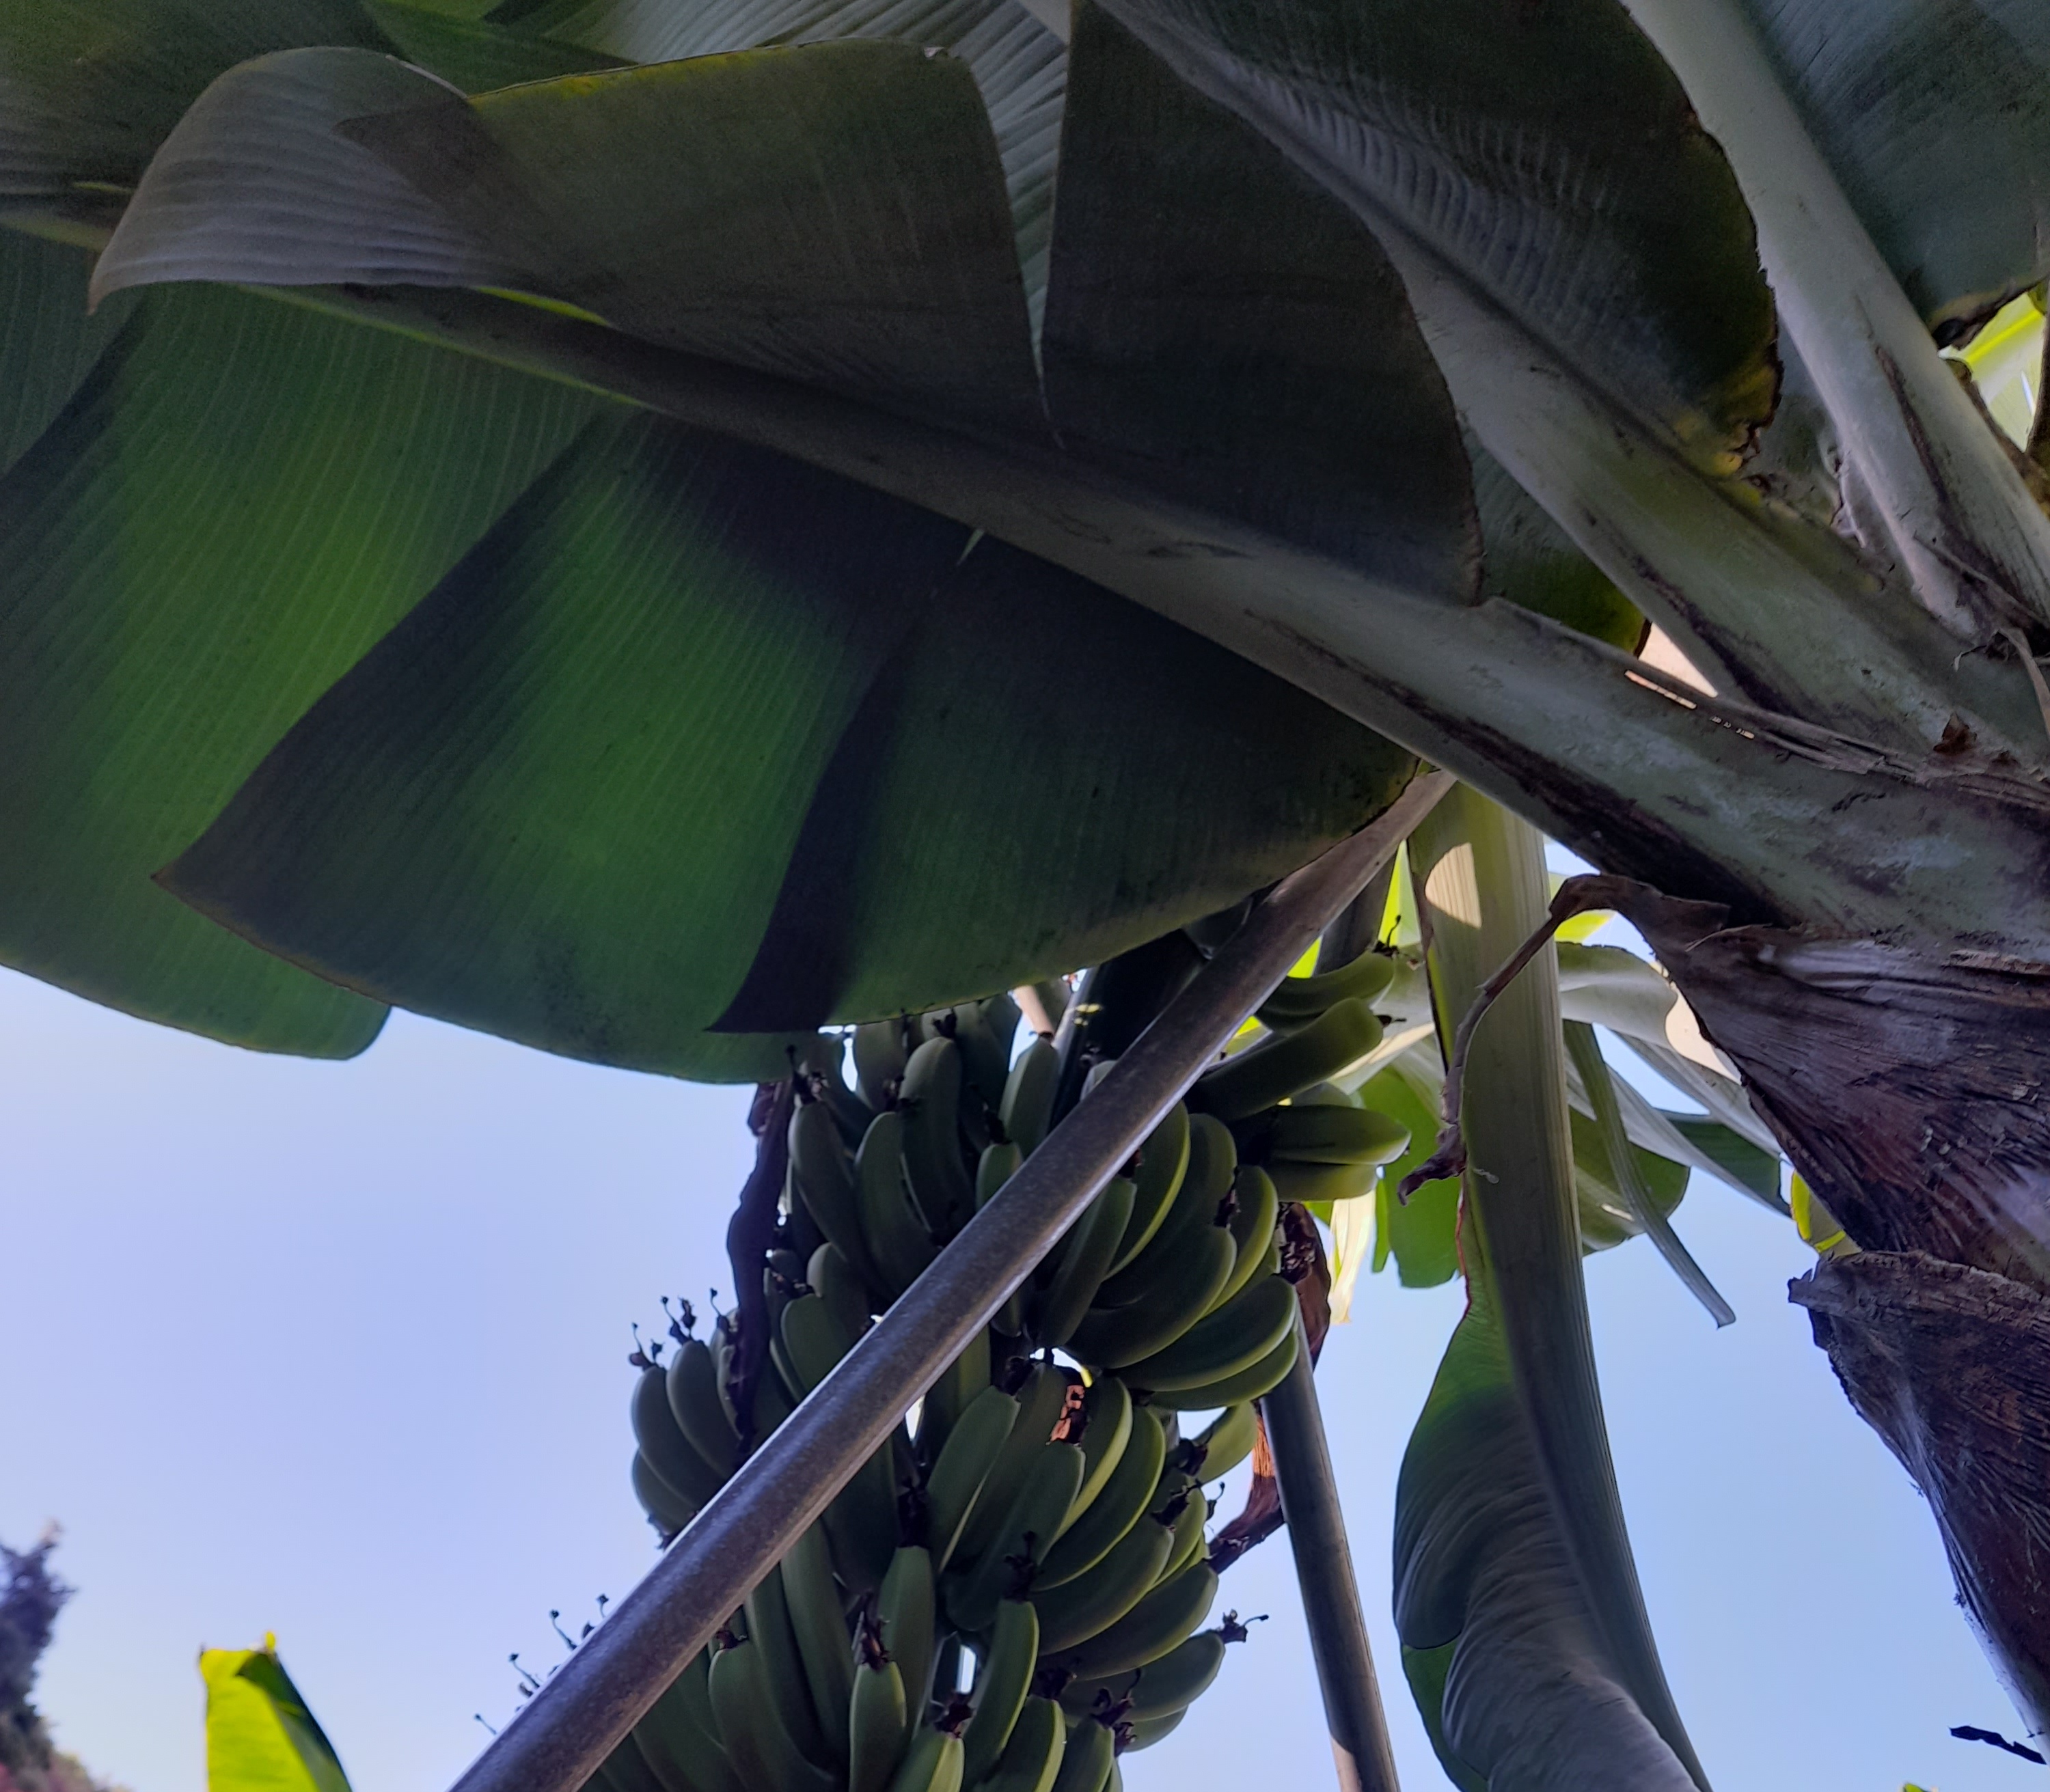
Label: Keep